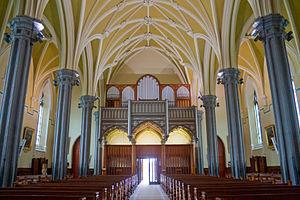
La cathédrale Notre-Dame-de-l’Assomption de Tuam est une cathédrale catholique irlandaise. Elle est depuis sa consécration en 1837 le siège de l’archidiocèse de Tuam, qui couvre pour moitié le comté de Galway et pour moitié celui de Mayo.